Regiment North Natal

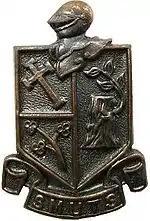
SADF Regiment Smuts beret badge

The regiment was renamed Regiment North Natal in 1961 and its headquarters was moved to Vryheid. Members served in Owamboland in northern South West Africa from 1976 to 1980.